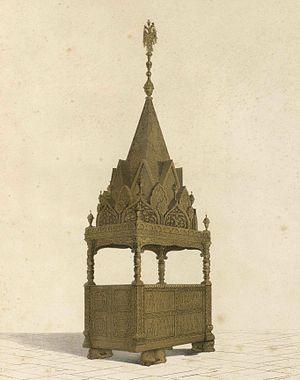
« Bénis soient les guerriers du Roi des cieux » est une immense icône allégorique peinte dans les années 1550 à la demande d'Ivan le Terrible en souvenir de sa prise de la ville de Kazan en 1552.